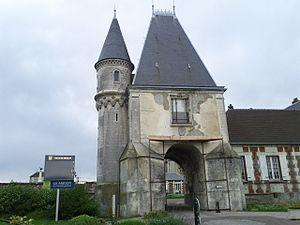
Bresles est une commune française située dans le département de l'Oise, en région Hauts-de-France.